Léo Delibes

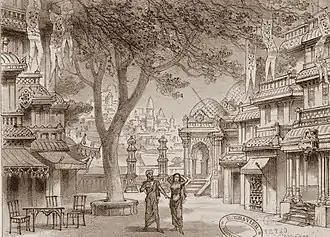
"Lakmé", Act I, 1883

"Lakmé" – which "Grove's Dictionary of Music and Musicians" ranks as Delibes' masterpiece, even above "Coppelia" and "Sylvia" – shows the influence of Bizet, with echoes of "Carmen" and "Les pêcheurs de perles" in the harmonic techniques and subtleties of orchestration. The opera is sometimes seen as a vehicle for a star soprano, but Macdonald writes that the two principal male characters, Nilakantha and Gérald, are strongly drawn, and the music is "melodic, picturesque and theatrically strong". Macdonald expresses reservations about the dramatic recitative, which he finds tending to the conventional; the work was originally conceived as an opéra-comique with spoken dialogue, and the recitatives were an afterthought. "Lakmé" remains on the fringes of the operatic repertoire. It was produced at the Opéra-Comique in 1995, starring Natalie Dessay, but has not been staged by the Metropolitan Opera since 1947, or at the Royal Opera House since 1910. Operabase and Les Archives du spectacle record details of occasional productions in Europe and elsewhere. The work was staged by the Seattle Opera in 1967 with Joan Sutherland in the title role, and in 2000 with Harolyn Blackwell, and by the New York City Opera in 1984.